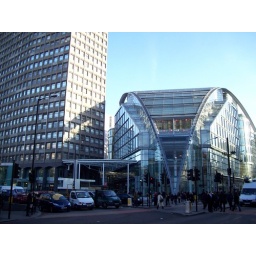
This was a really strange and cool office building right by Anna's flat.